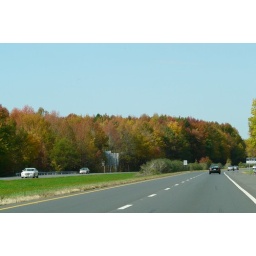
Shot out the car window on Interstate 195 west in New Jersey on the way to Hershey, Pennsylvania 10-23-10